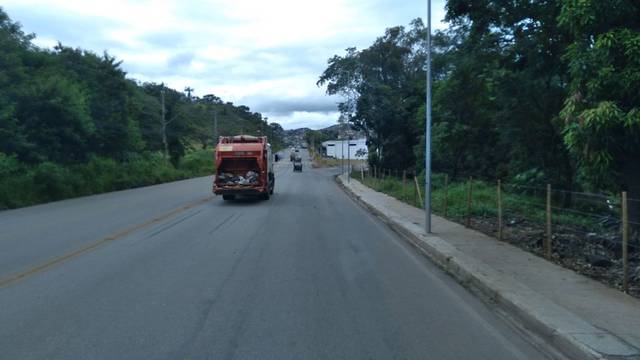
Region: Brazil
Coordinates: -19.876, -43.872